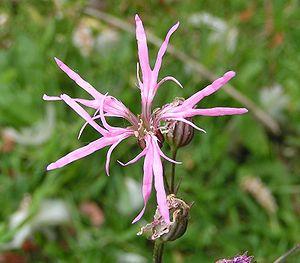
Lychnis, la Lychnide, est un genre d'angiospermes dicotylédones de la famille des Caryophyllacées. Il est très proche du genre Silene avec lequel il est souvent confondu, et dans lequel nombre d'anciens Lychnis ont d'ailleurs été intégrés en APGII et APGIII.